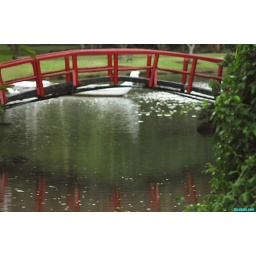
reflections of a red bridge over a pond